Clark Gregg

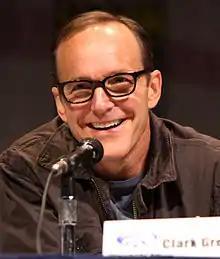
Gregg at the 2013 WonderCon

Gregg was a founding member, and later artistic director, of the off-Broadway Atlantic Theater Company, which formed in 1983. Gregg has been featured in a number of supporting roles in films, such as "Lovely & Amazing", "The Human Stain", and "In Good Company", and a number of guest spots on TV series, such as "Will & Grace", "Sports Night", "Sex and the City" and "The West Wing". He wrote the screenplay for the 2000 thriller "What Lies Beneath".